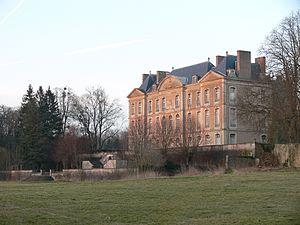
Château d'Aulnois-sur-Seille, Moselle, Lorraine, France
Cet article recense les monuments historiques de la Moselle, en France.
Le château d’Aulnois date du XVIIIᵉ siècle et surplombe la Seille, au cœur du village d’Aulnois-sur-Seille.
Aulnois-sur-Seille est une commune française située dans le département de la Moselle en région Grand Est.